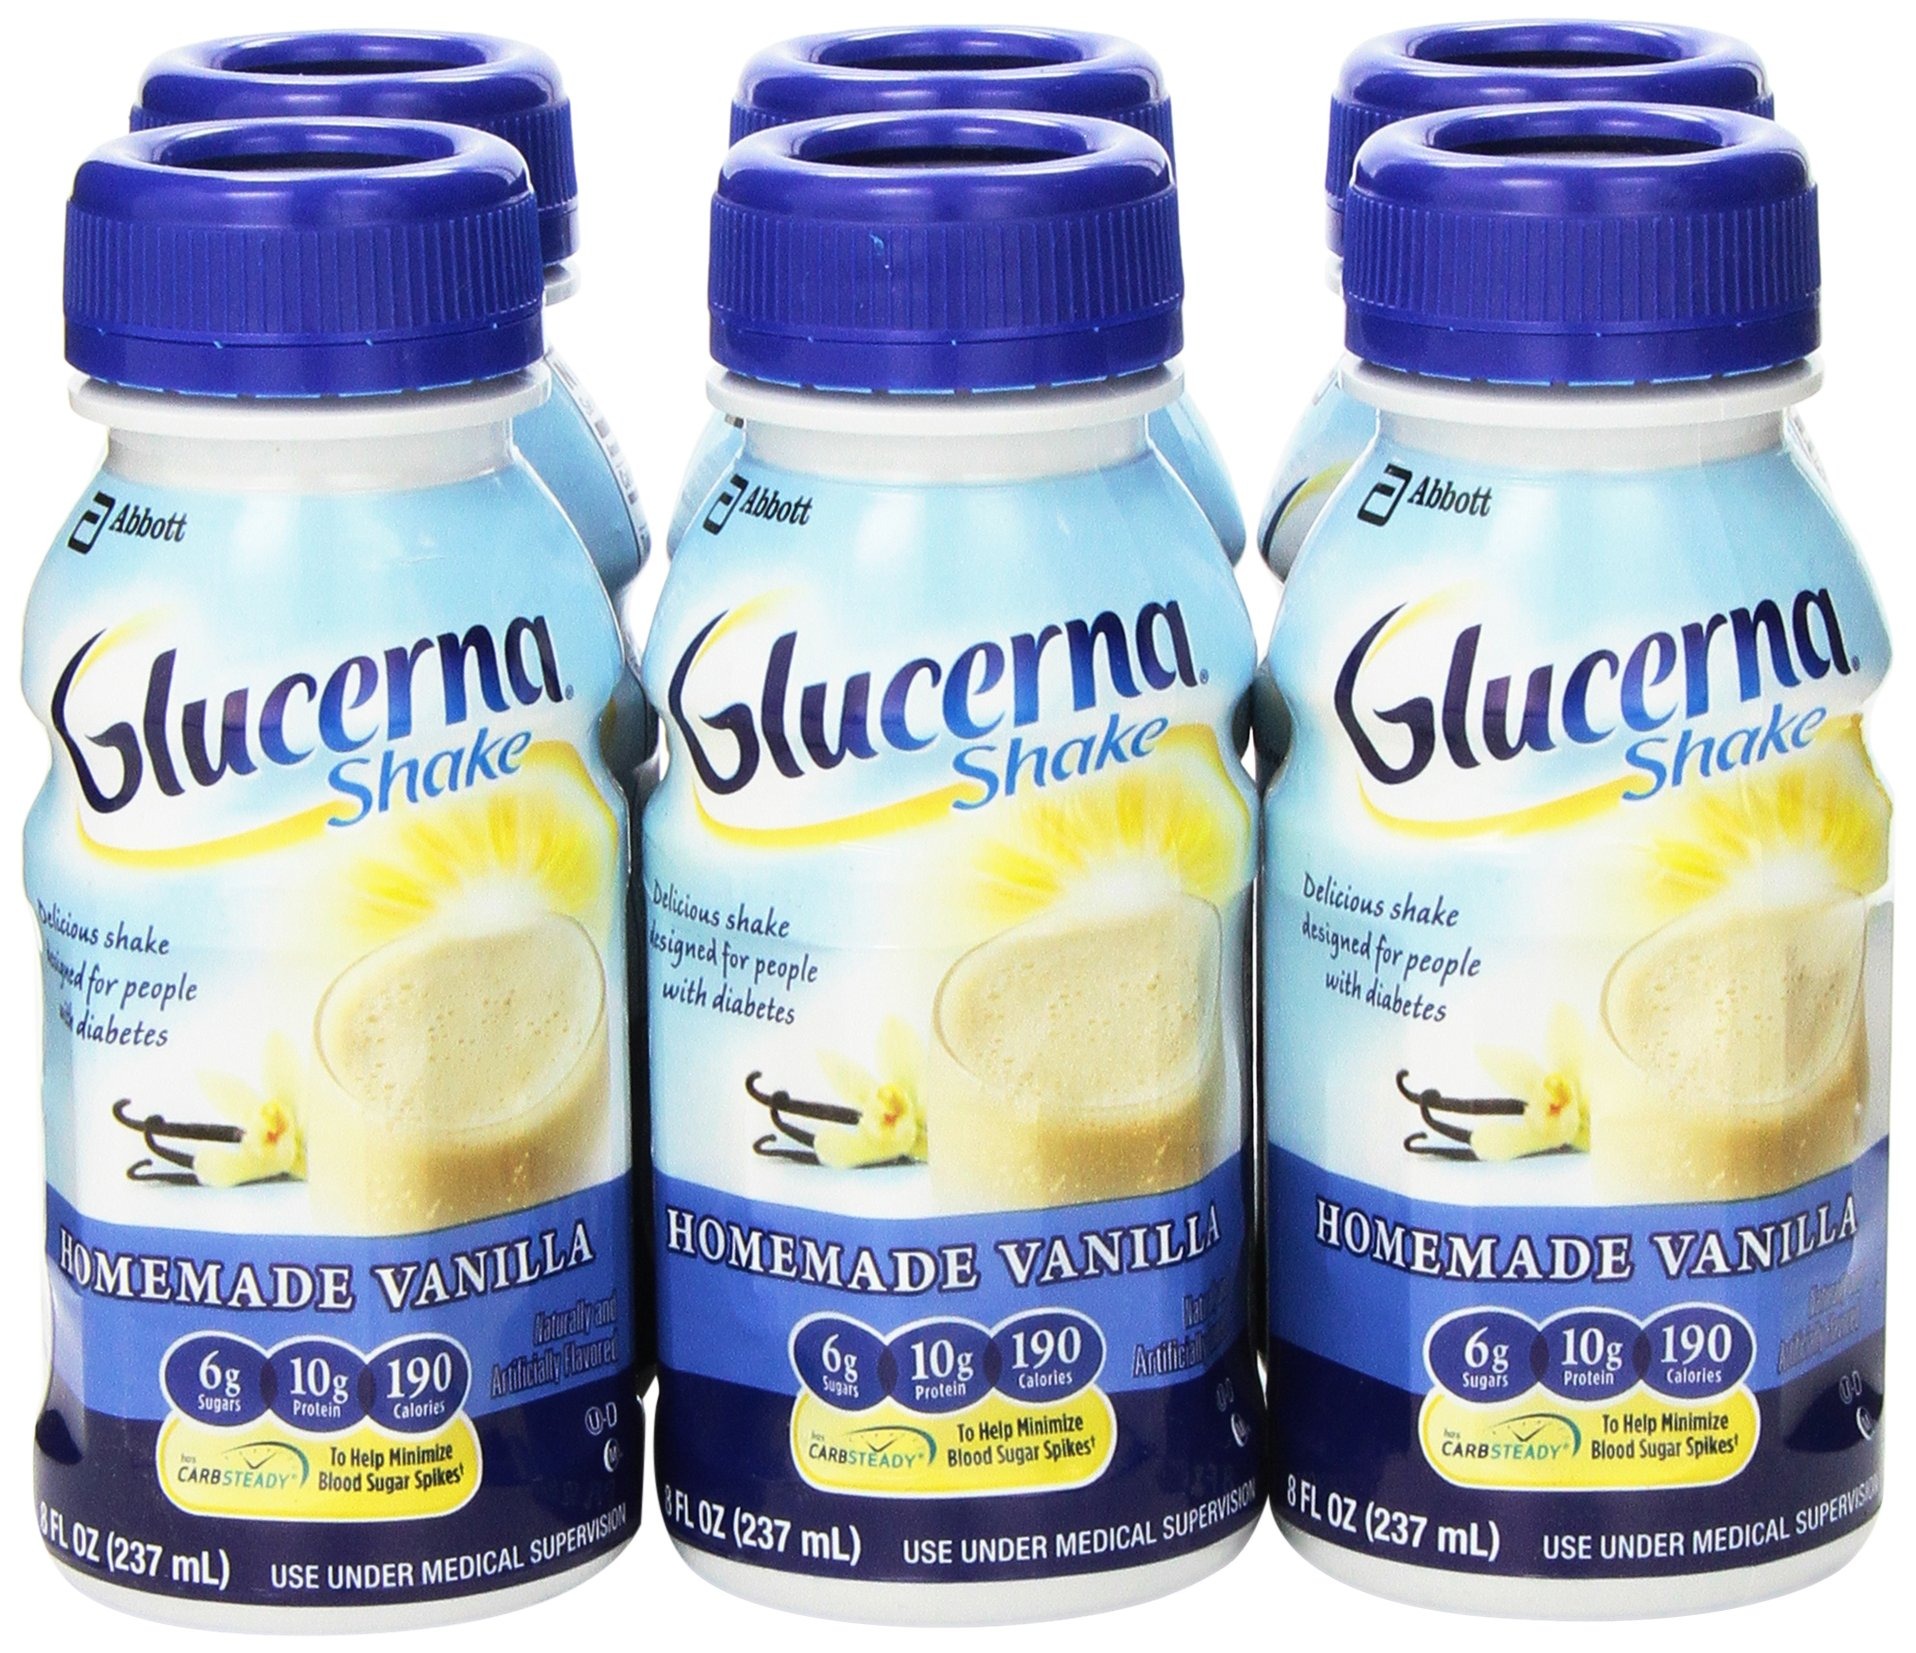
Item Name: Glucerna 6PK Vanilla
Product Description: Glucerna 6PK Vanilla 8 OZ.Whether you're managing your blood sugar or watching your weight, making Glucerna Vanilla part of your meal plan is a smart way to help get the right kinds of carbs every day.
Value: 48.0
Unit: Fl Oz

Price: 15.99